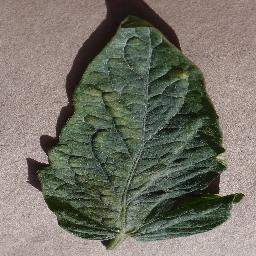
Label: Tomato___Spider_mites Two-spotted_spider_mite